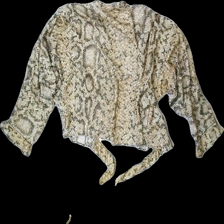
View: back
Type: Cardigan
Category: Ladies
Brand: Not in the list
Colors: Beige, Black
Material: 100%polyester
Pattern: Glitter
Cut: Regular
Season: Autumn
Smell: Major
Holes: Major
Damage: 1
Price range: <50
Recommended usage: Export